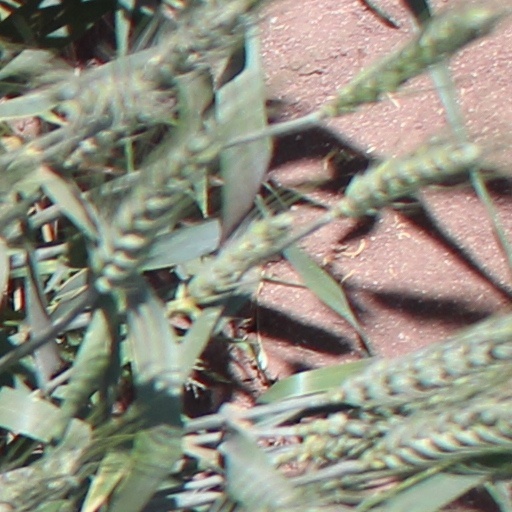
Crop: wheat